Human Biomolecular Atlas Program

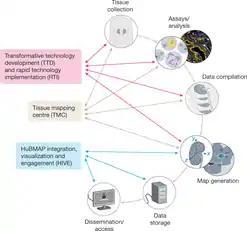
3 branches of HuBMAP: transformative technology development, the tissue mapping center and the HuBMAP integration, visualization and engagement.

The Human Biomolecular Atlas Program (HuBMAP) is a program funded by the US National Institutes of Health to characterize the human body at single cell resolution, integrated to other efforts such as the Human Cell Atlas. Among the products of the program is the Azimuth reference datasets for single-cell RNA seq data and the ASCT+B Reporter, a visualization tool for anatomical structures, cell types and biomarkers.